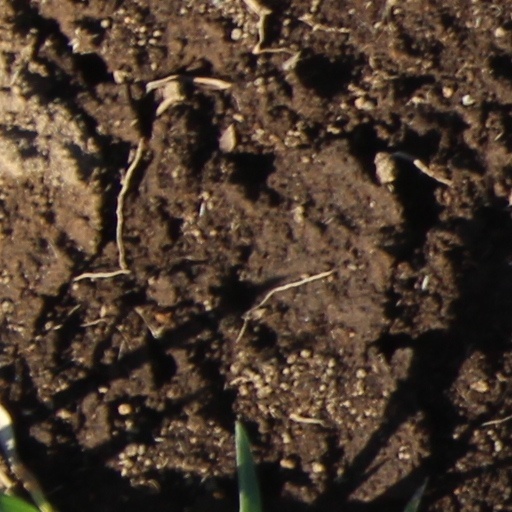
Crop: wheat